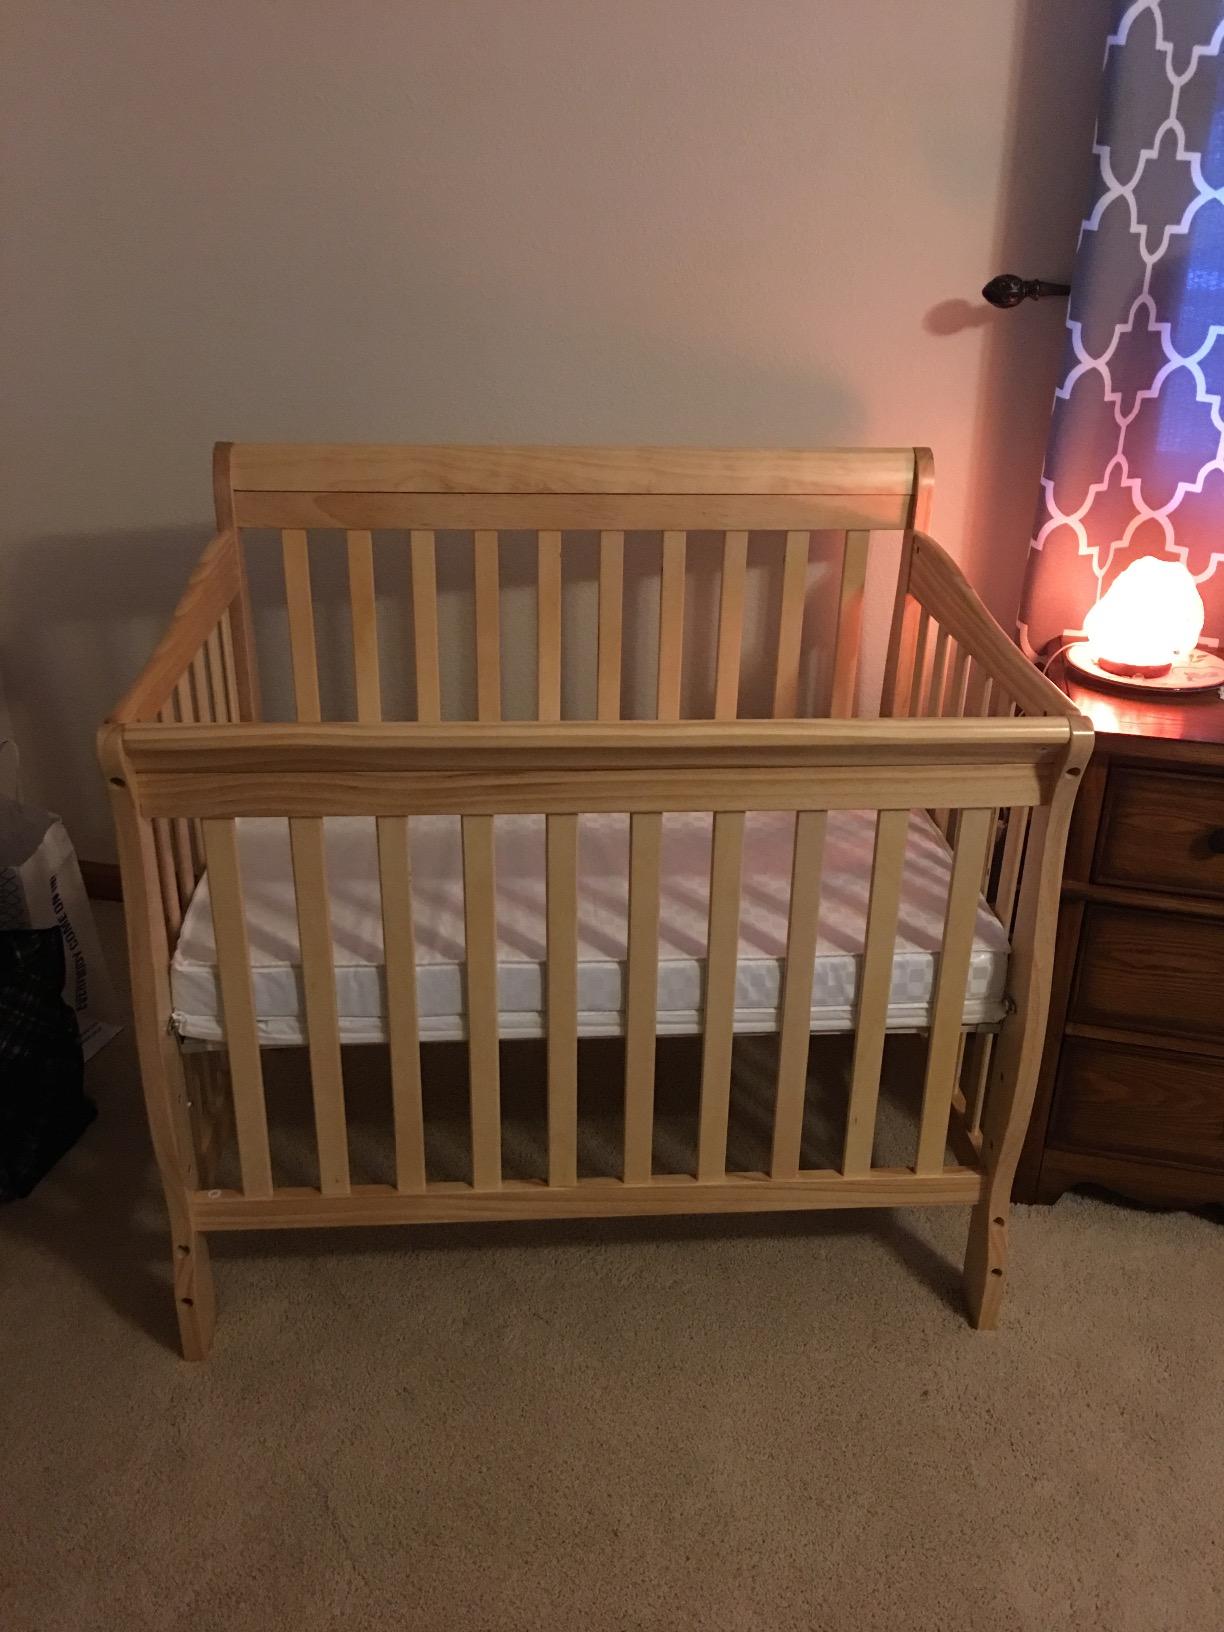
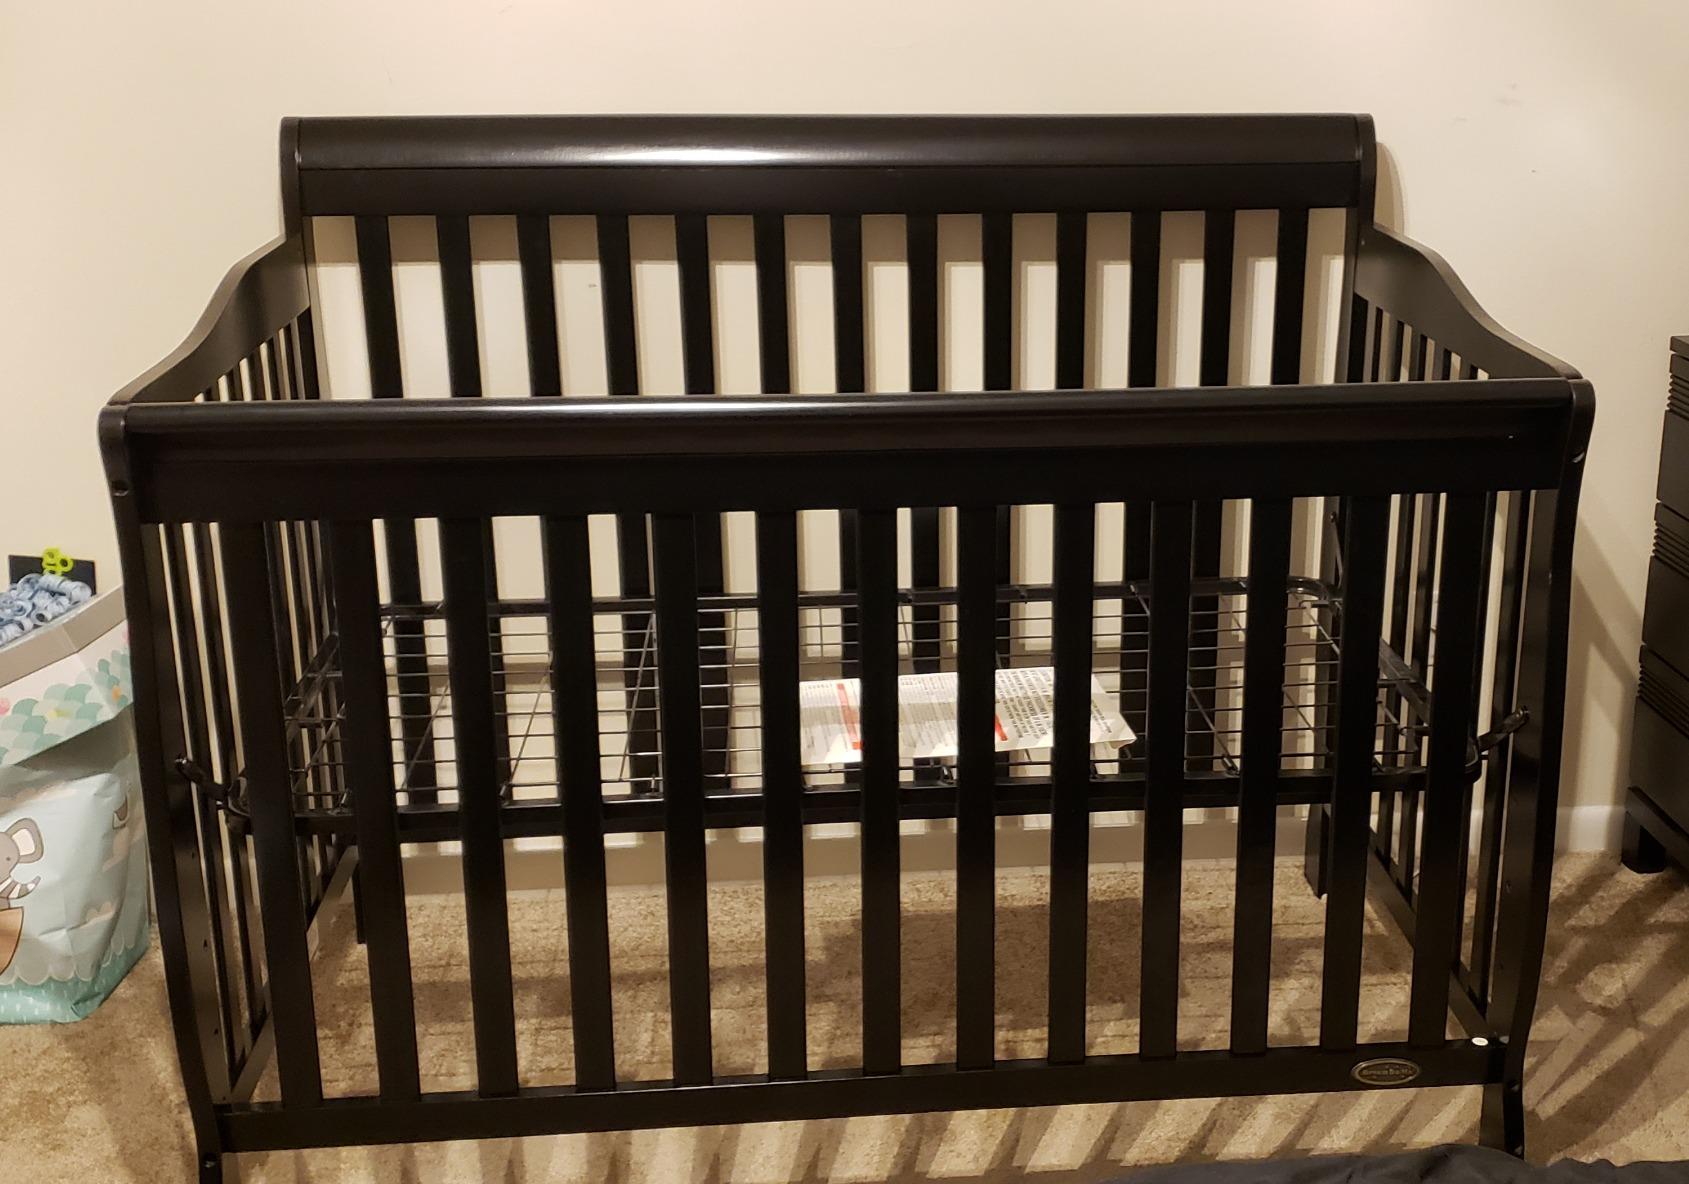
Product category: products_crib
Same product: no